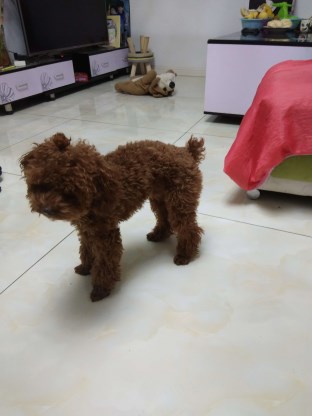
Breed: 7449-n000128-teddy